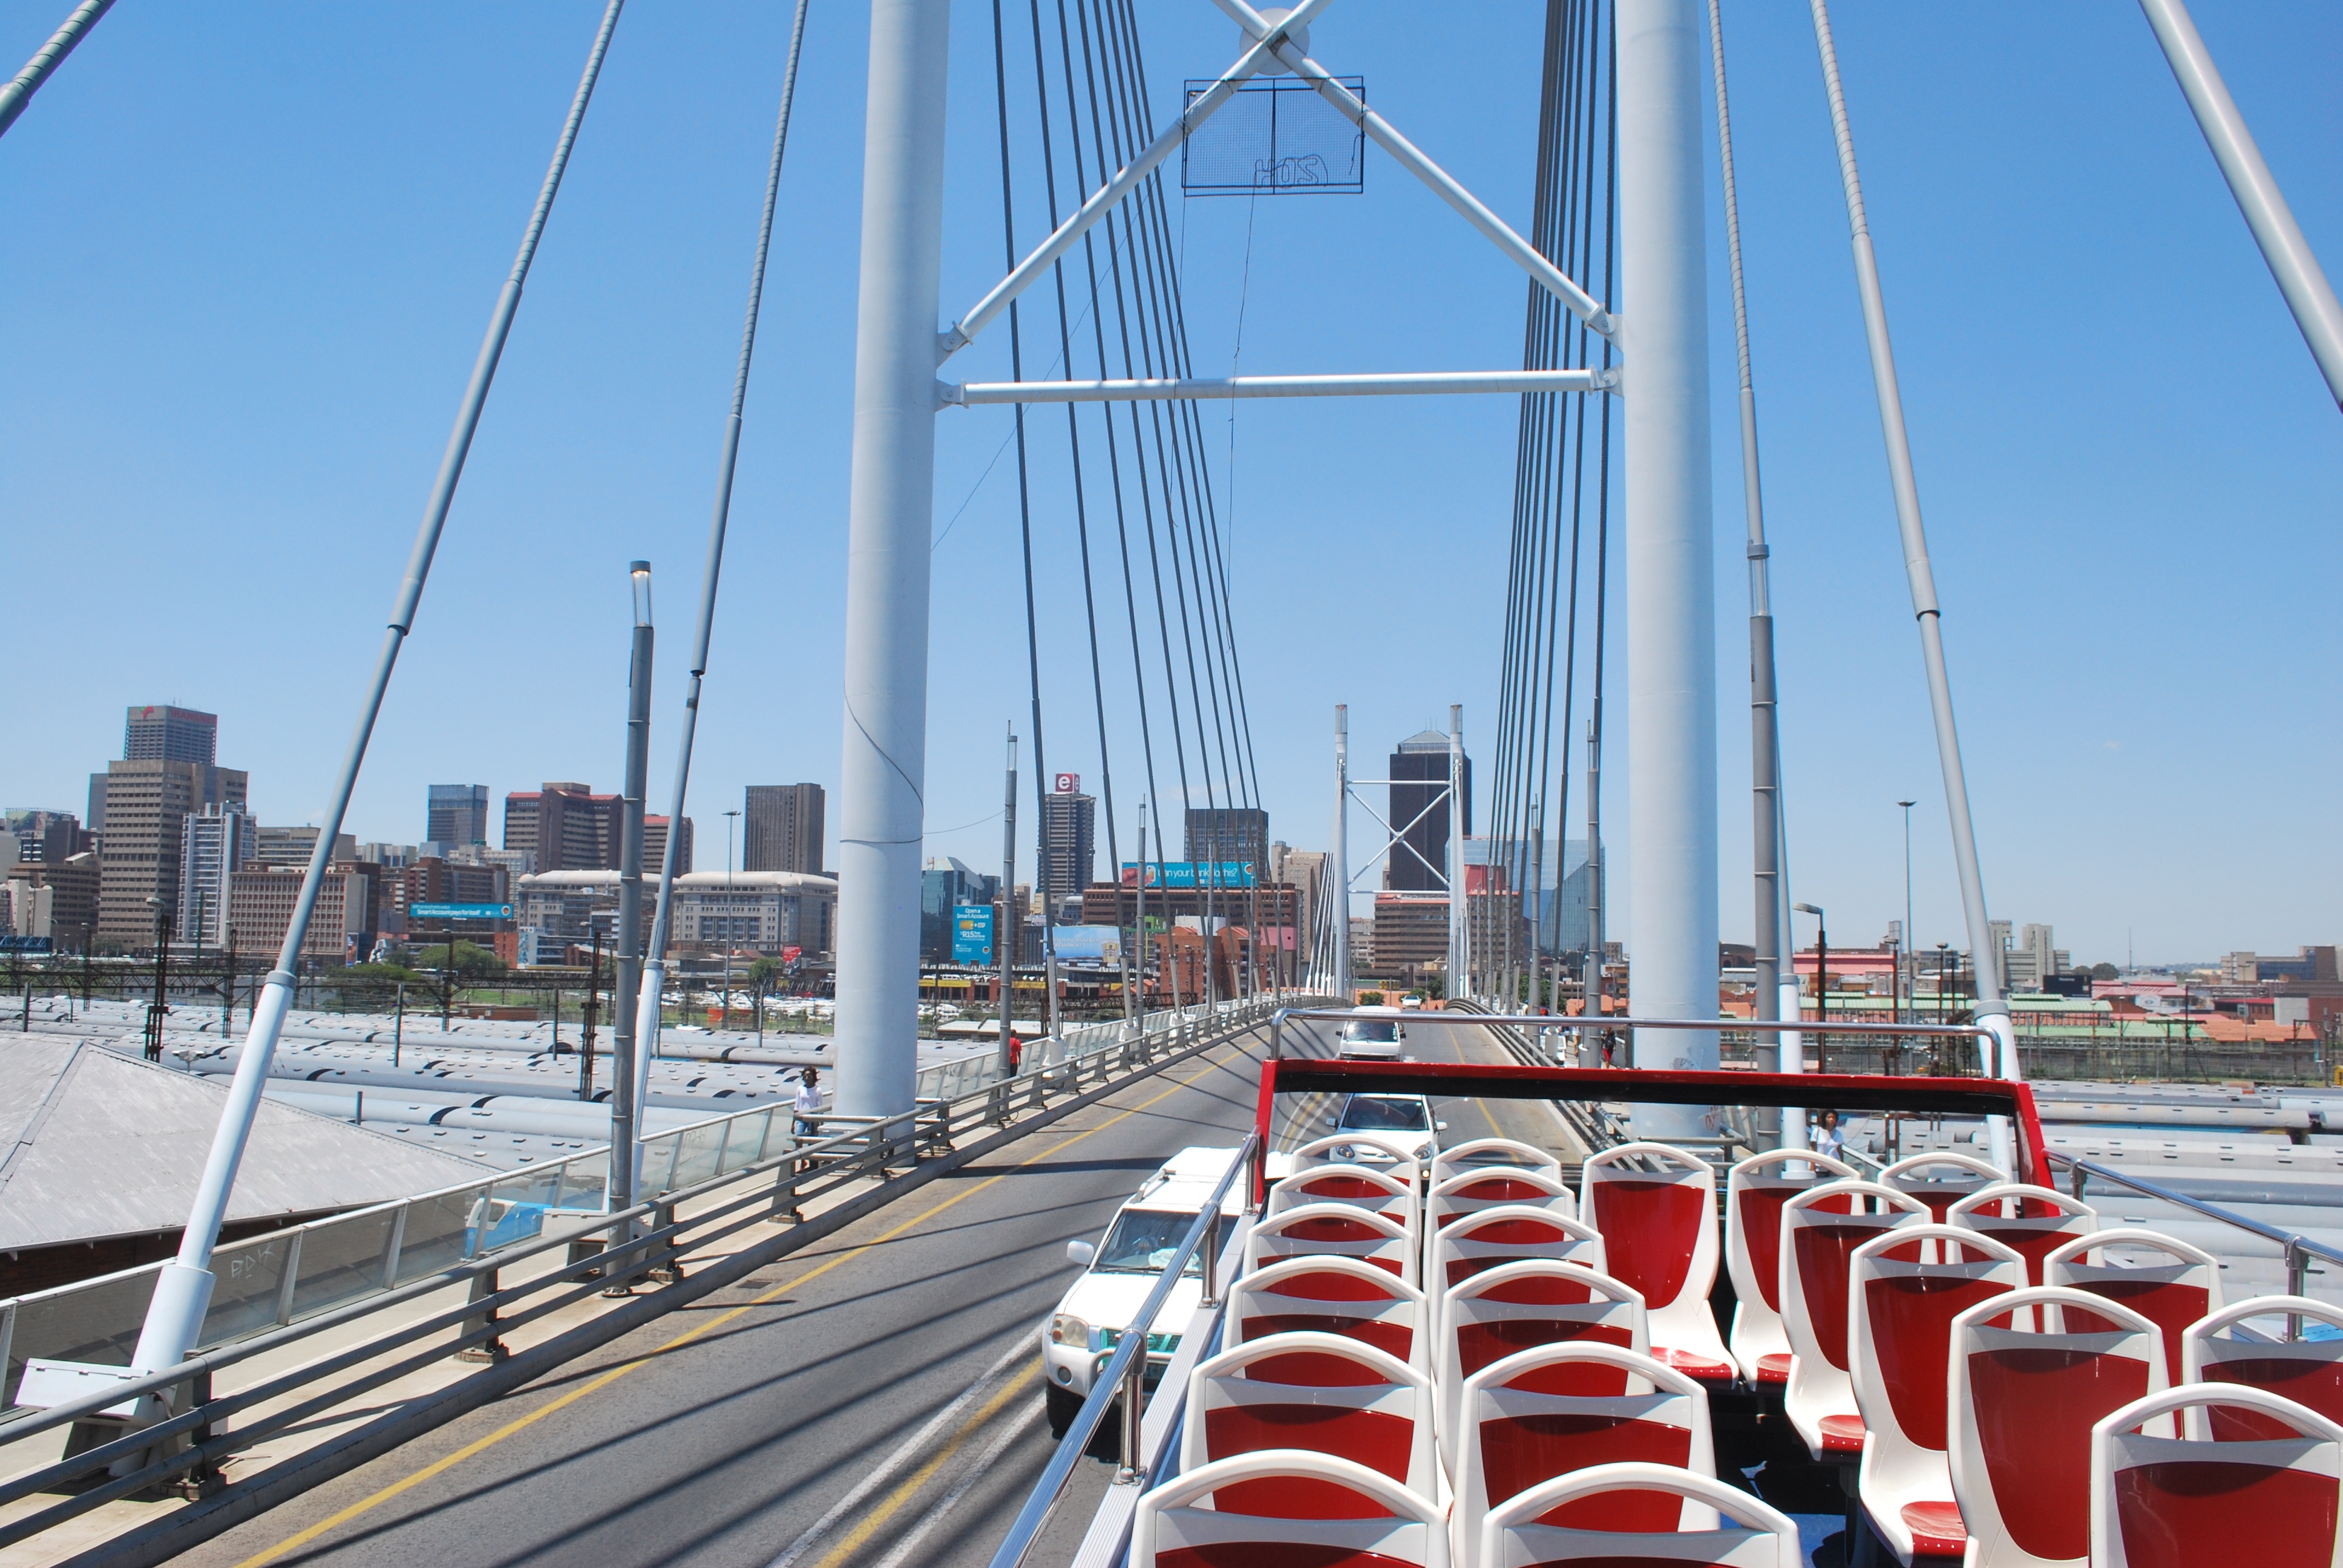
dock, boat, bridge, vehicle, mast, sailing, marina, tourism, excursion, sail, south africa, cable stayed bridge, johannesburg, nelson mandela bridge